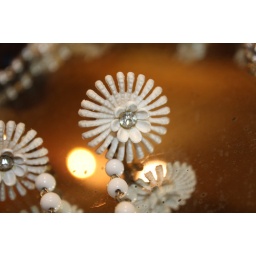
Soft plastic flower surrounds rhinestone bud. Joined by glass and gold chain.